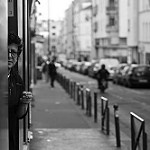
Scene: Outdoor